The Abduction of Europa (Rembrandt)

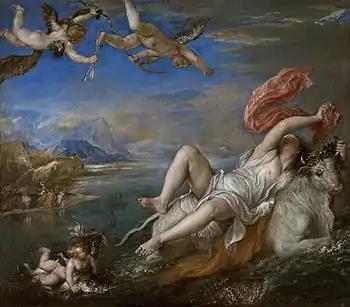
"The Rape of Europa", Titian 1560-1562

Rembrandt was not the first artist to represent the abduction of Europa by Zeus. The Italian artist, Titian, created a similar work nearly seventy years before. Many art historians agree that Titian was a huge influence on Rembrandt, including Westermann who connects the two artists in their comparison works of Danaë. Rembrandt is often called the "Titian of the north", and many of his portrait pieces show the influence of the Titian style and technique. Though Rembrandt never traveled to Italy, Venetian paintings that traveling to Amsterdam increased as it grew as an art center. Amy Golahny, in a dissertation, justifies this thought. She writes, "When the Secretary to the Staudthouder asked the two young painters [Rembrandt and Jan Lievens] why they did not undertake the journey to Italy to study the great monuments there, and especially the works of Raphael and Michelangelo, they replied that there was an abundance of Italian art already to be viewed in Holland." The presence of Italian art must have been strong, for Rembrandt kept a portrait of Titians' Money-changers in his studio. A sure connection and influence, then, would be Titian's representation of the same Ovidian story.